Art Nouveau in Turin

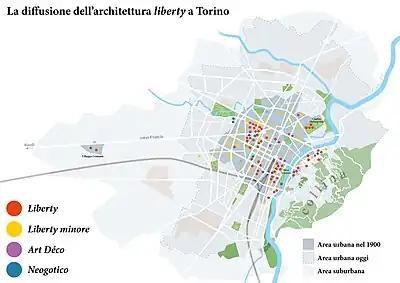

The furniture sector was also an active participant in the flourishing Art Nouveau period, an excellent field for the applied arts; although still not part of an industrial reality, it could count on competent workers and represented a highly appreciated craftsmanship. Some notable exponents are the Albano&Macario glassworks, which among its various works produced the Solferino Terrace, and the Torinese furniture factory F. Cesare Gandolfo that also produced many furnishings for cafes, restaurants and hotels, including the Albergo Rocciamelone in Usseglio for which it made the whole interior design.